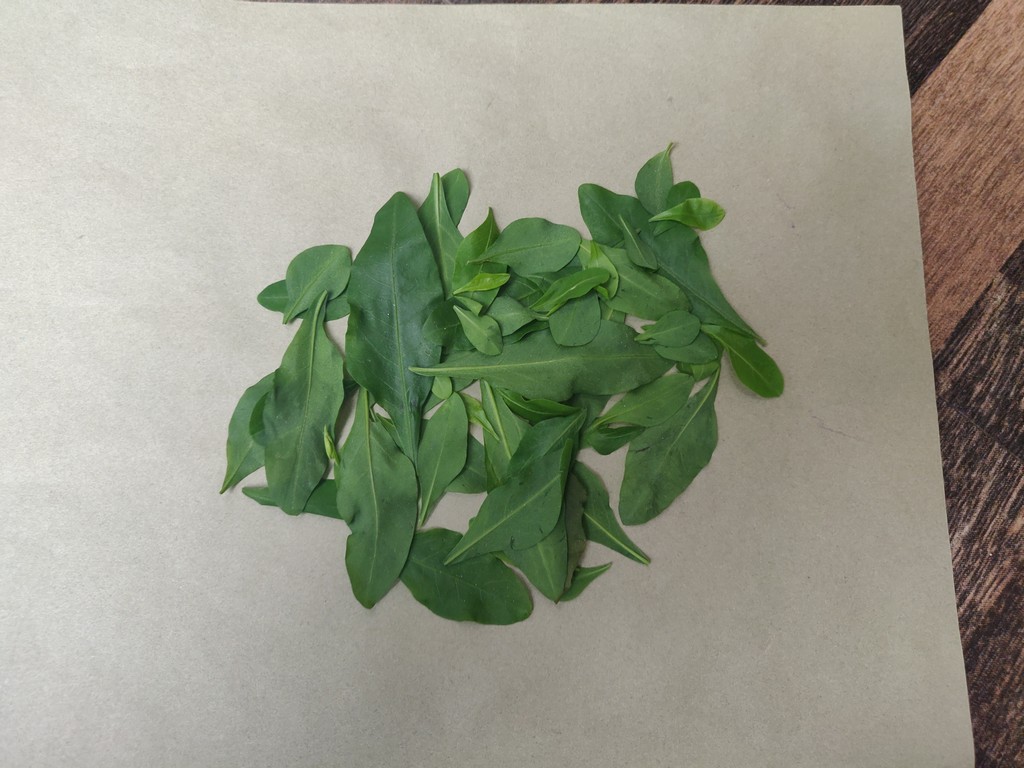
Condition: Healthy
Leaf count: multiple
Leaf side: unknown